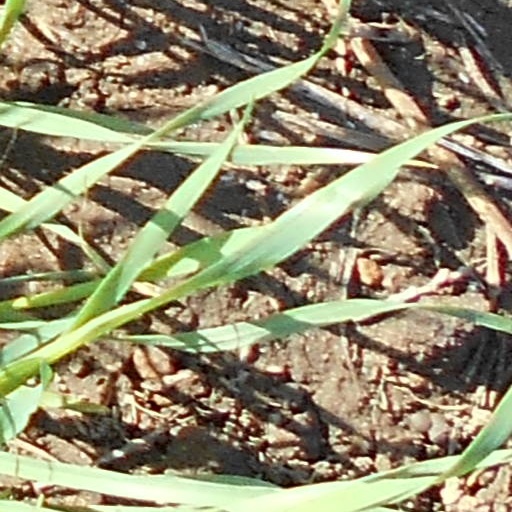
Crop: wheat